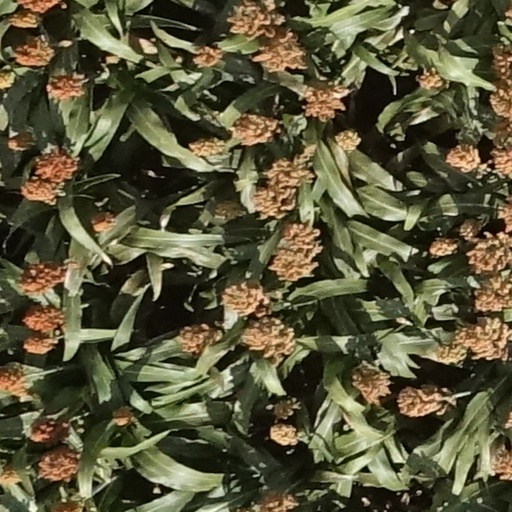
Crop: sorghum